Sobibor extermination camp

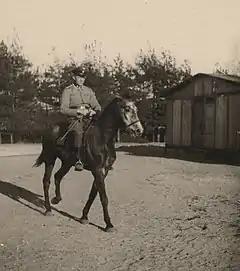
Johann Niemann riding through "Lager II" several months before he was killed in the revolt

Over the next few weeks, Pechersky met regularly with the escape committee. These meetings were held in the women's barracks under the pretext of him having an affair with a woman known as "Luka". Pechersky and Feldhendler agreed that the revolt would allow all 600 prisoners at least some chance of escape, though they later concluded that they would not be able to include the over fifty "sonderkommando" workers who were kept under strict isolation in "Lager III". At first, Pechersky and Leitman discussed a plan to dig a tunnel from the carpenter's workshop in "Lager I", which was close to the south fence. This idea was abandoned as too difficult. If the tunnel was too deep, it would hit the high water table and flood. Too shallow, and it would detonate one of the mines surrounding the camp. Furthermore, the organizers doubted that they could get all 600 prisoners through the tunnel without getting caught.